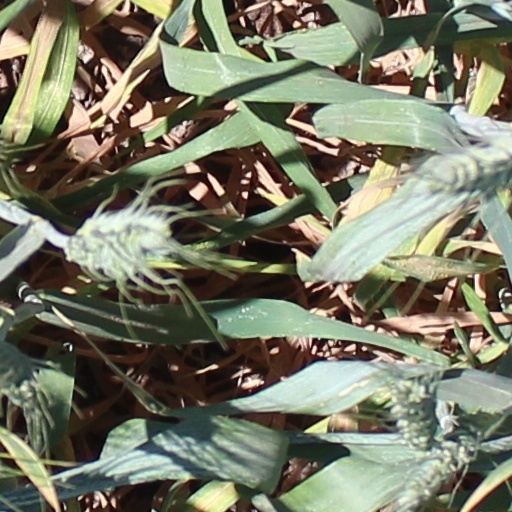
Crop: wheat